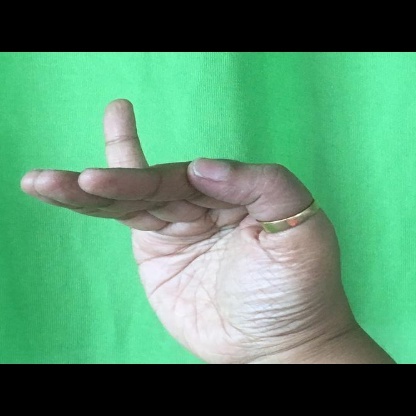
Mudra: Hamsapaksha